Latundan banana

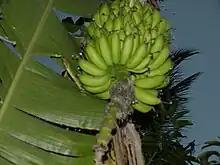
Unripe latundan bananas

Latundan banana plants typically reach a height of . They require full or partial sun exposure. The flowers are yellow, purple, or ivory in color. The fruits are round-tipped with thin yellow skin that splits once fully ripe. They are smaller than the Lacatan cultivar and the commercially dominant Cavendish bananas. They have a slightly acidic, apple-like flavor.